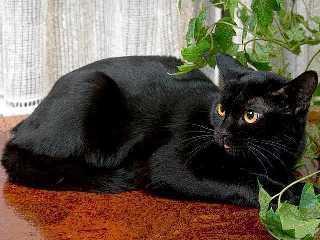
Bombay